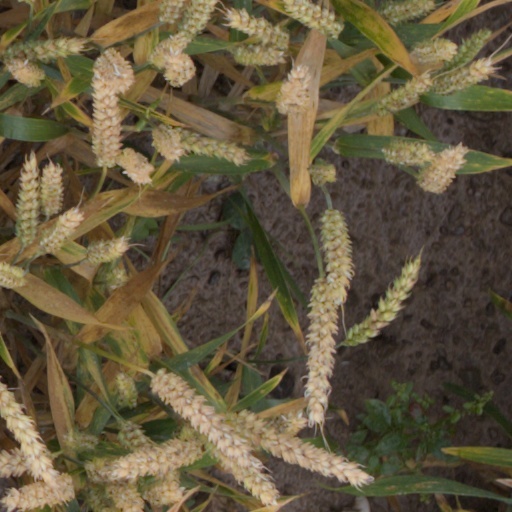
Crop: wheat